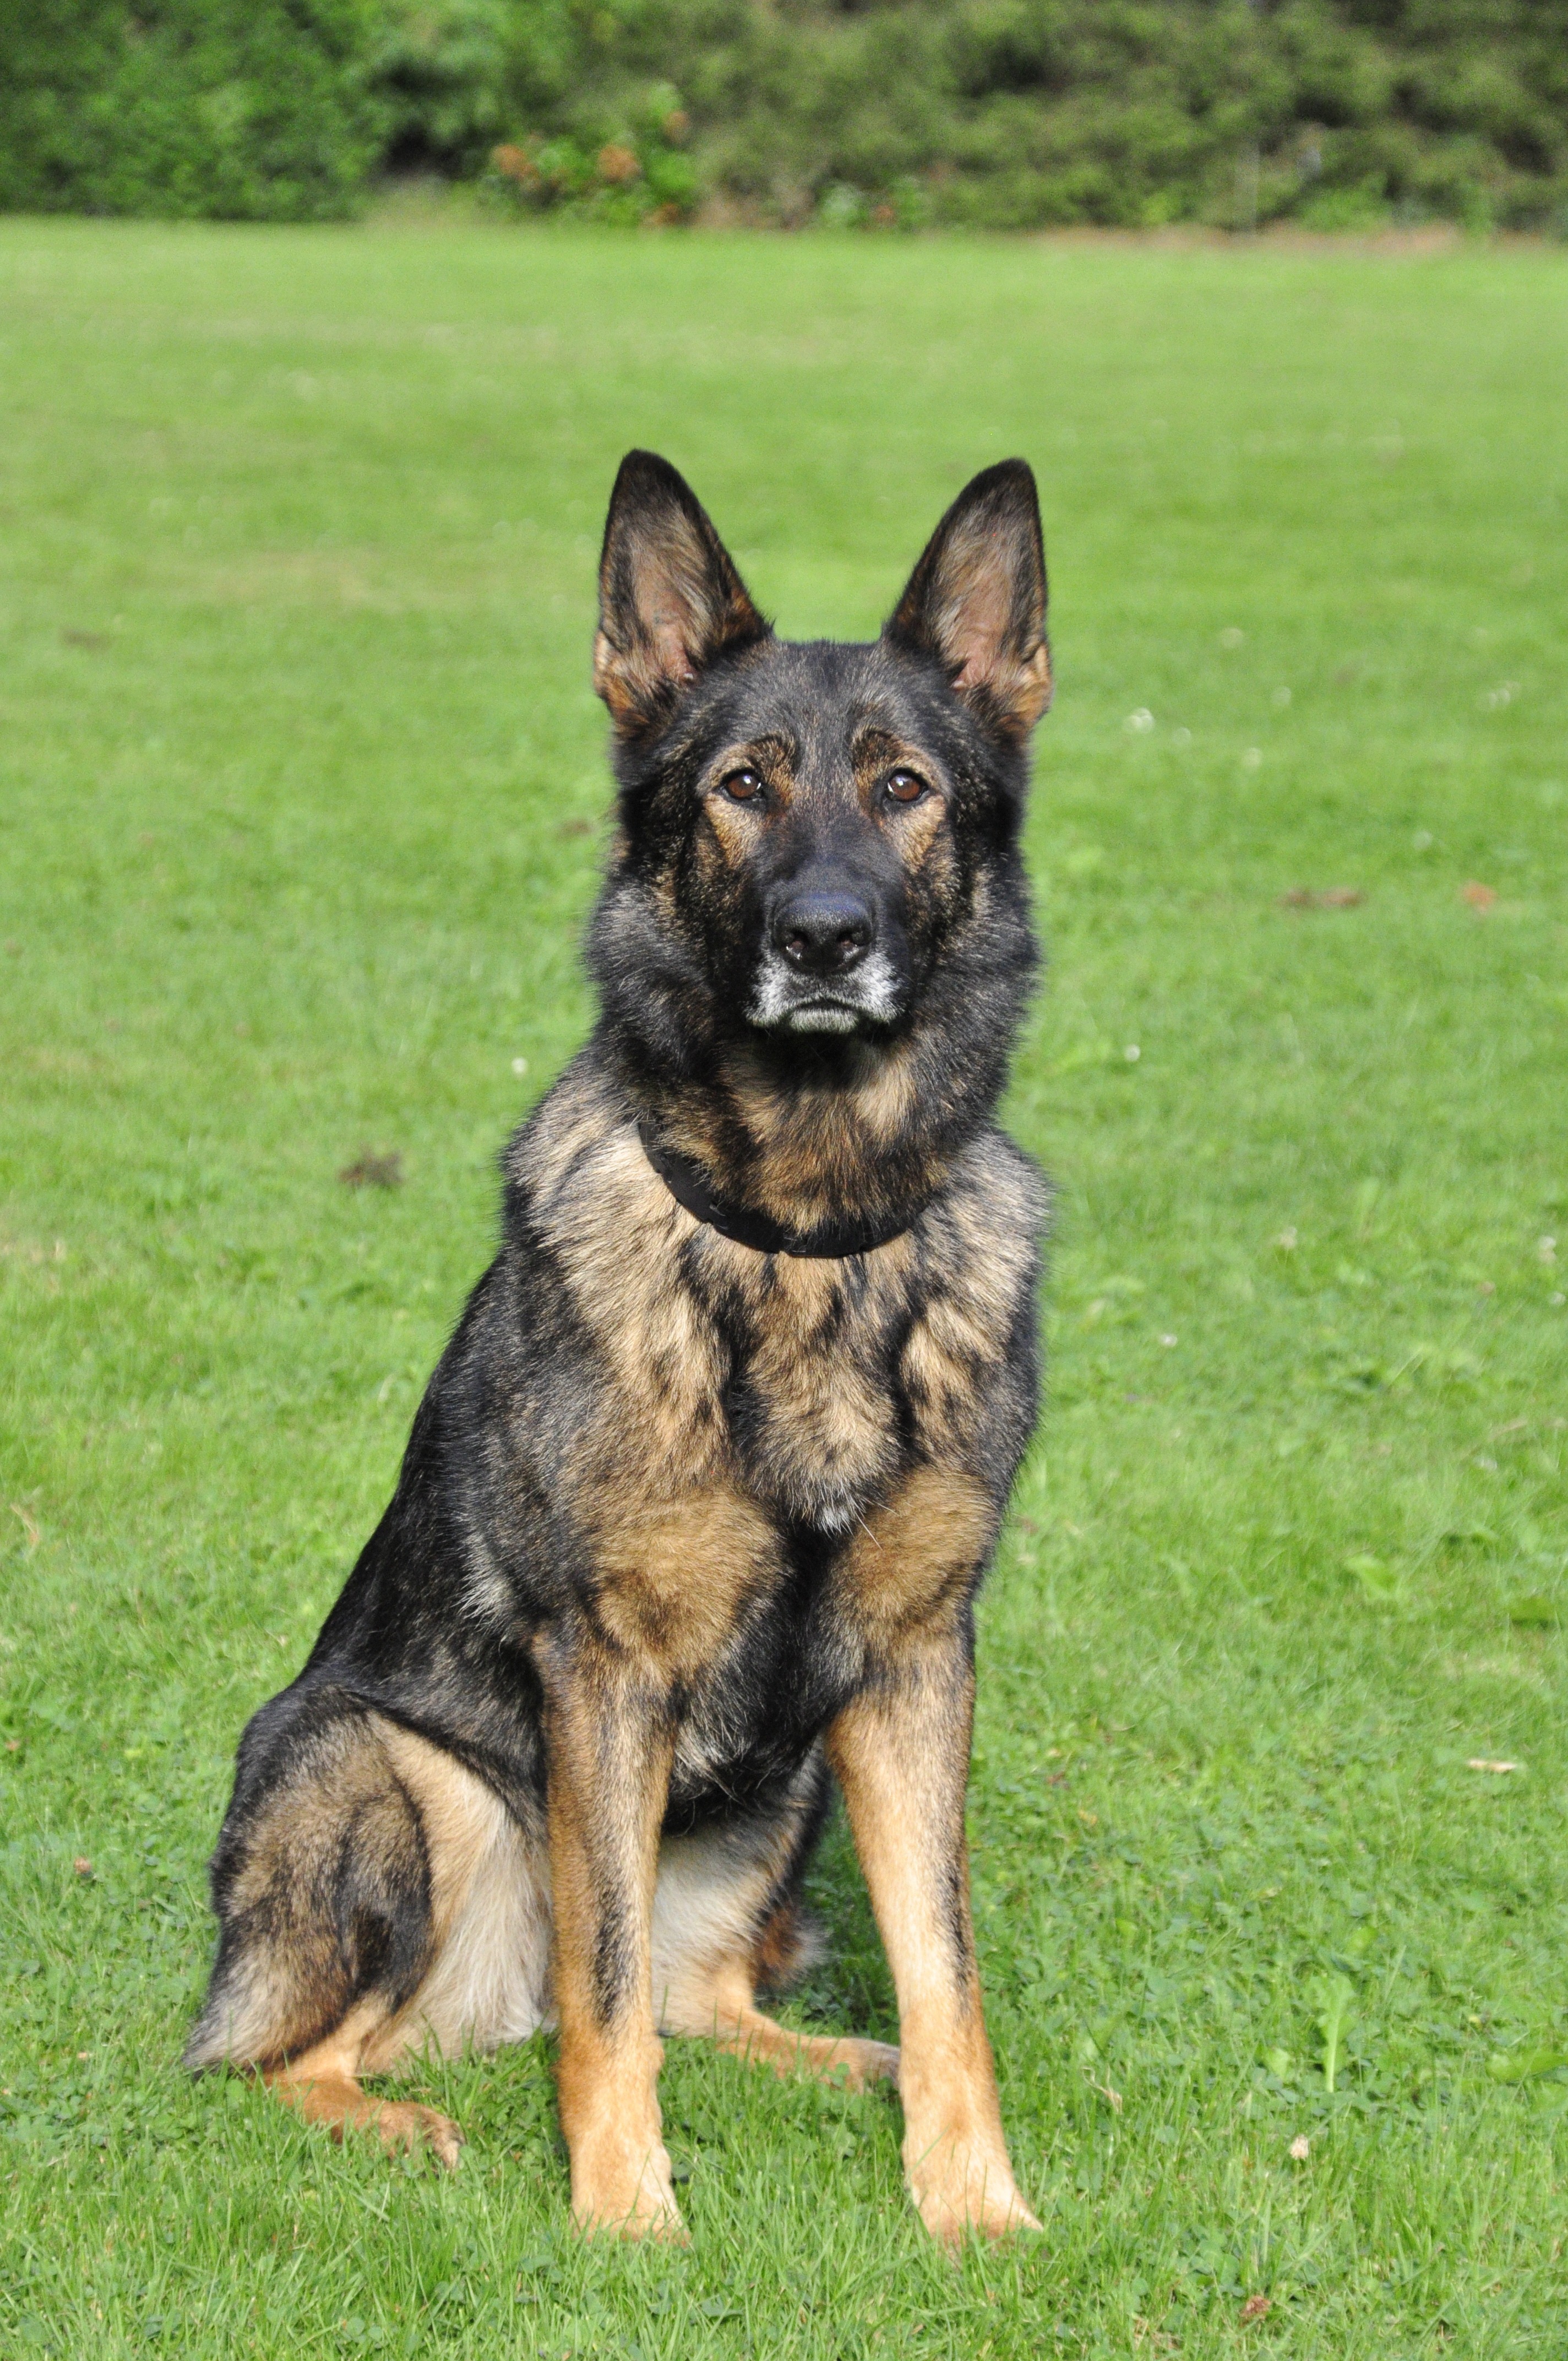
dog, pet, mammal, german shepherd, shepherd, vertebrate, dog breed, working dog, remote access, old german shepherd dog, belgian shepherd, belgian shepherd malinois, dutch shepherd dog, dog like mammal, saarloos wolfdog, wolfdog, czechoslovakian wolfdog, carnivoran, dog breed group, shiloh shepherd dog, norwegian elkhound, east european shepherd, german shepherd dog, bohemian shepherd, tervuren, king shepherd